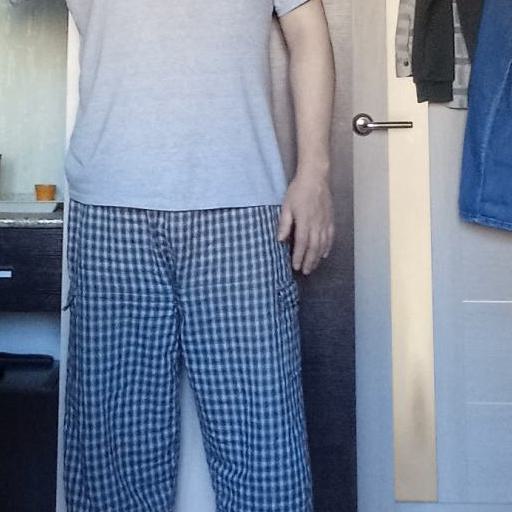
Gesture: no_gesture